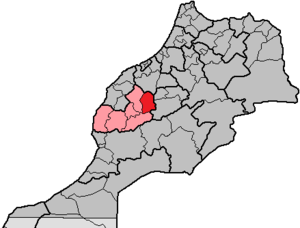
La province d'El Kelaâ des Sraghna est une subdivision à dominante rurale de la région marocaine de Marrakech-Safi. Elle tire son nom de son chef-lieu, El Kelaâ des Sraghna.